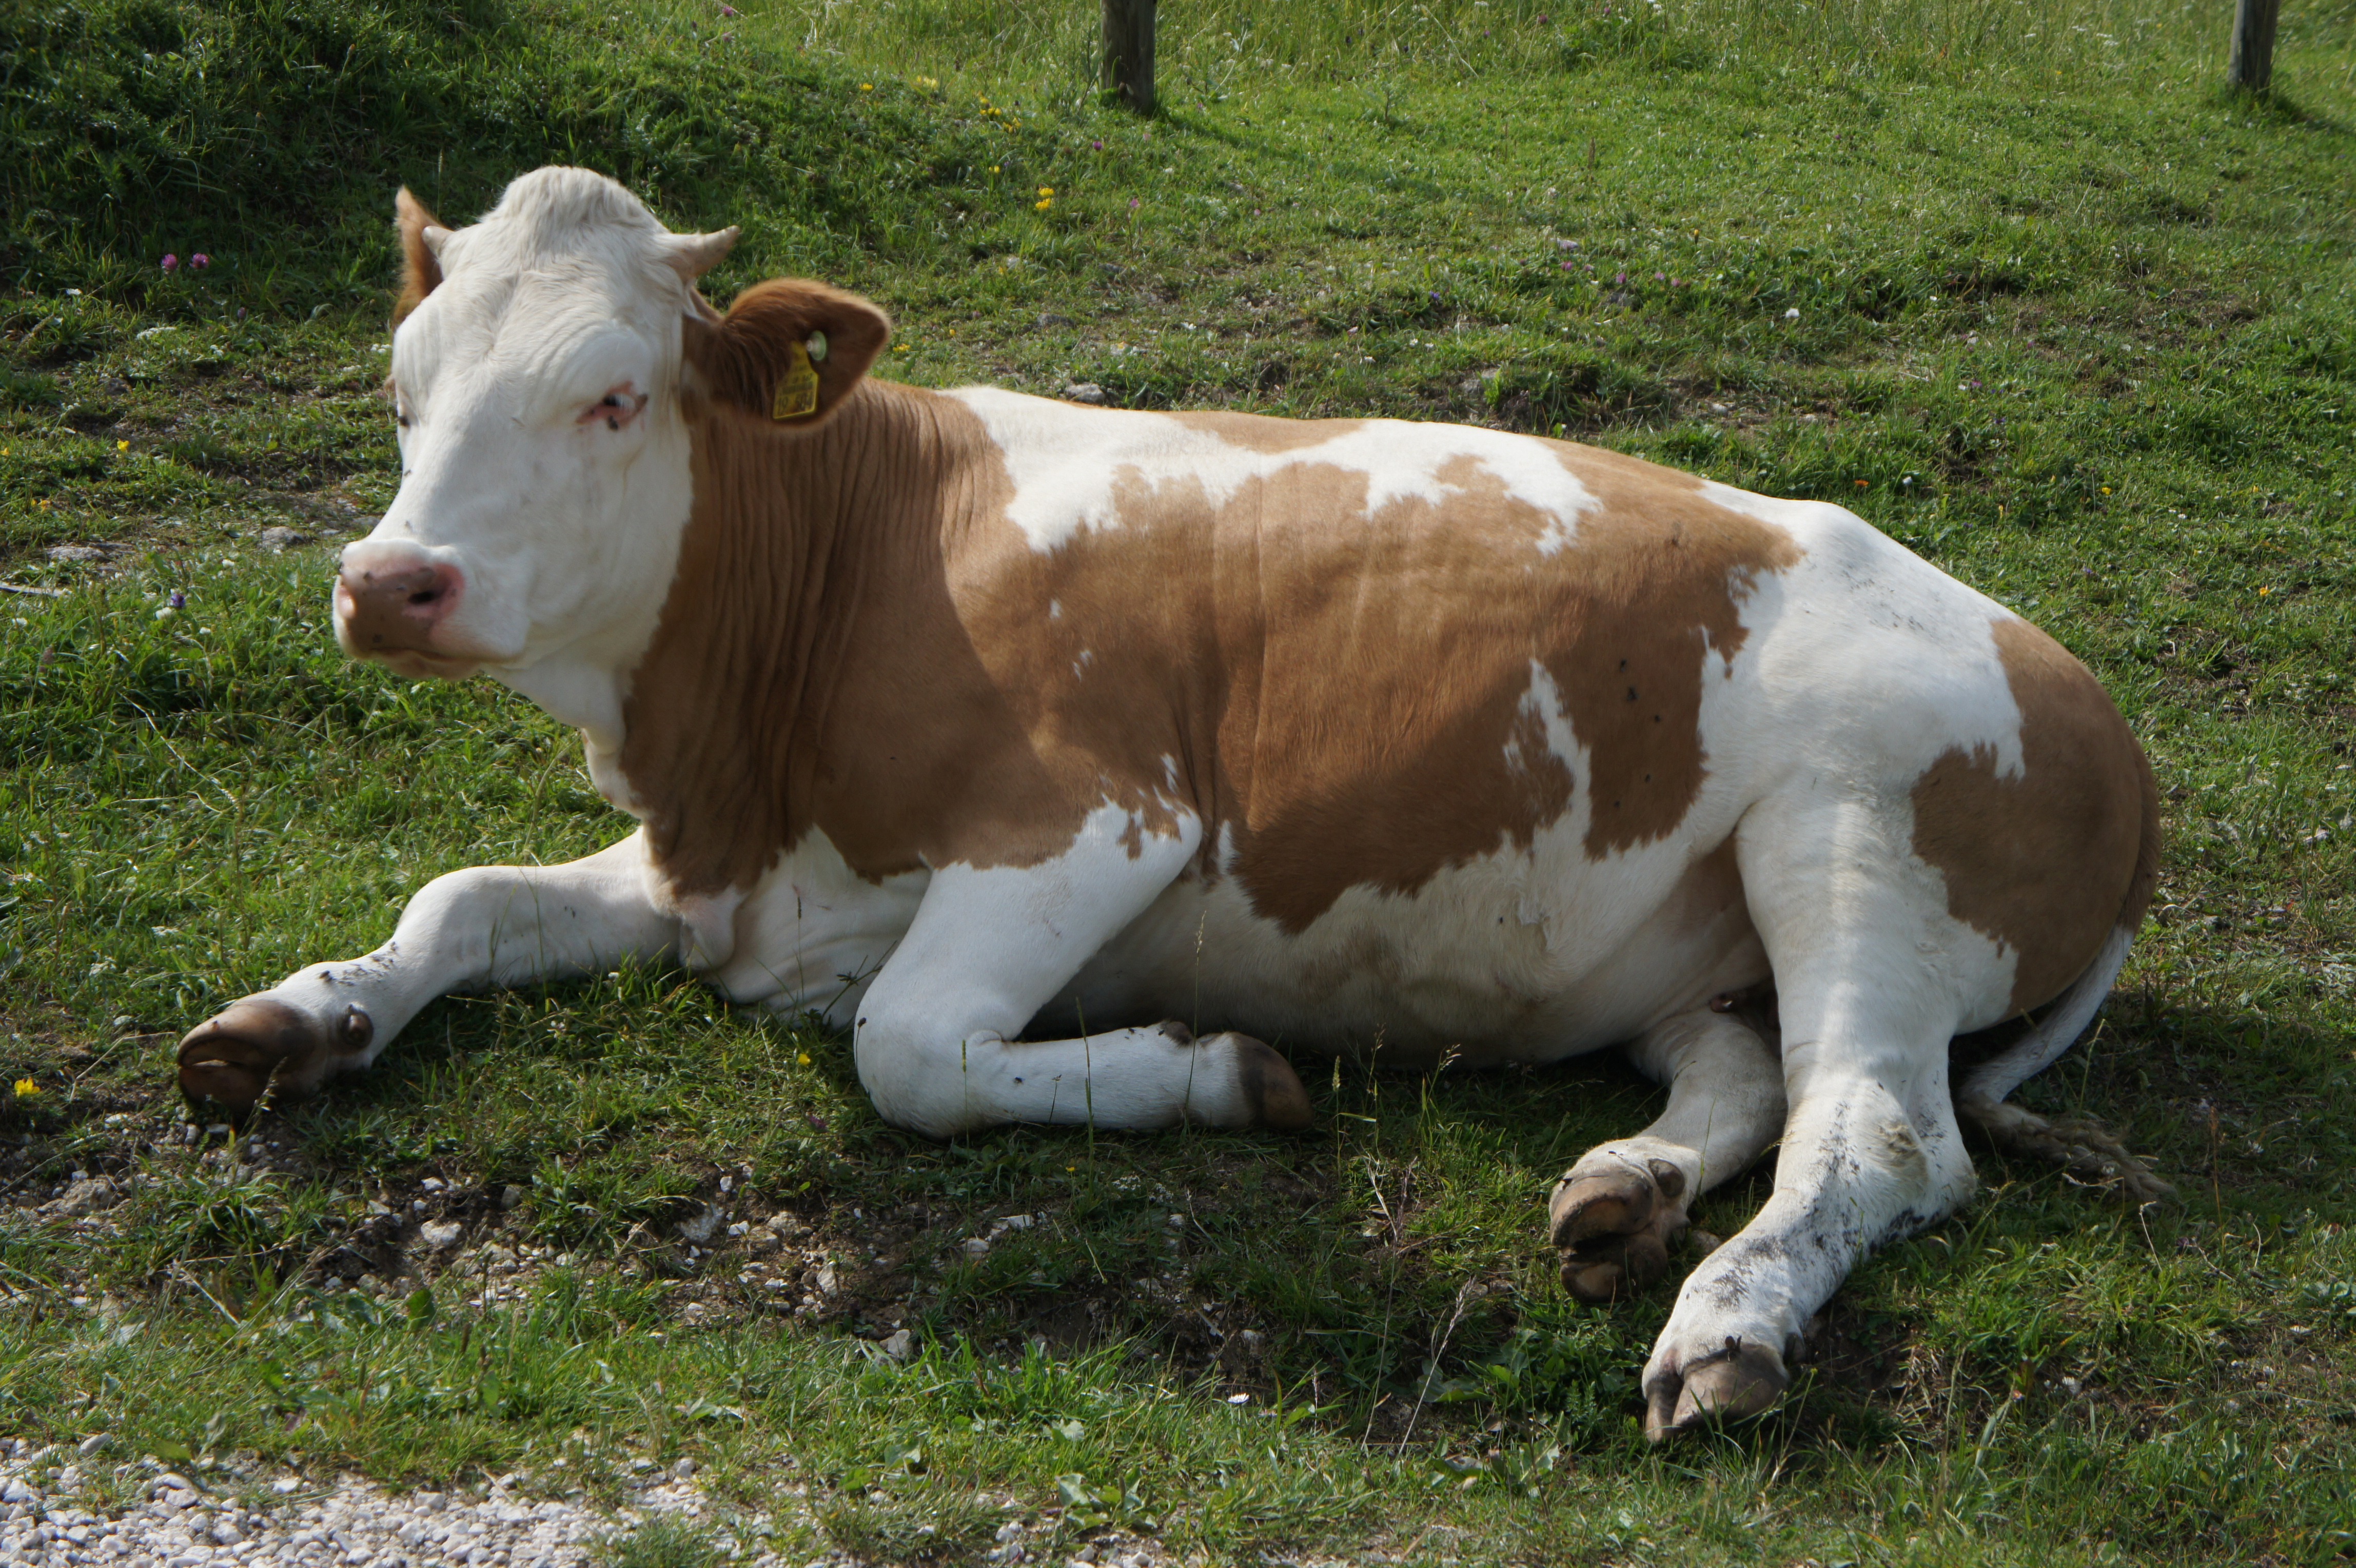
nature, grass, farm, meadow, animal, summer, cow, pasture, grazing, mammal, stallion, alpine, calf, bull, vertebrate, mare, alm, bauer, relaxed, dairy cow, kampenwand, cattle like mammal, cow goat family